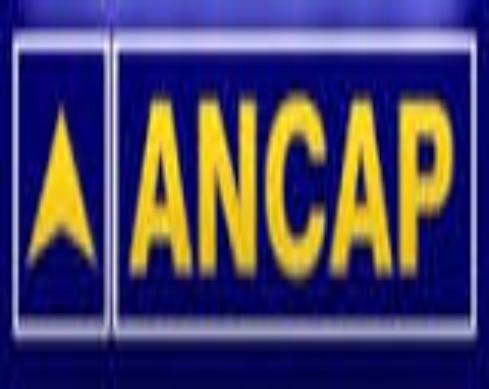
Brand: ANCAP-1
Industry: Transportation